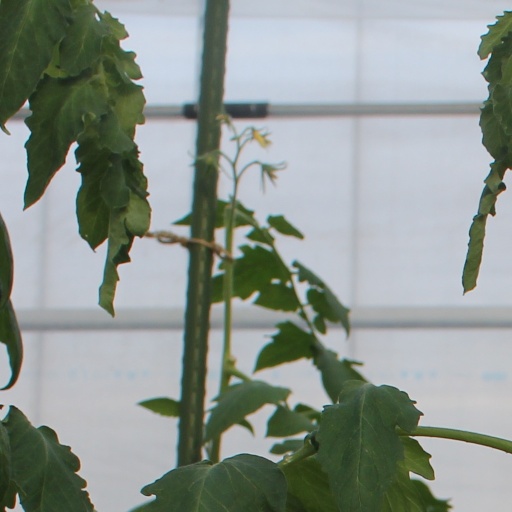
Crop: tomato